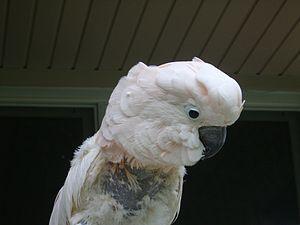
L’automutilation se caractérise par des blessures et dommages physiques directs, avec ou sans intention suicidaire. Ce terme est utilisé dans le manuel diagnostique et statistique des troubles mentaux. Son usage est discutable pour ce qui concerne les lésions cutanées auto-infligées, car le latin : mutilare renvoie à la section irréversible d'un membre ou d'un organe. La forme la plus répandue d'automutilation est la dégradation cutanée, mais l'automutilation couvre un vaste éventail comportemental, ce qui inclut brûlures, abrasions, griffures, cognement de certaines parties du corps, réouverture d'anciennes plaies cutanées, arrachage de cheveux et ingestion de substances ou objets toxiques. Les comportements associés à un abus substantiel et aux troubles des conduites alimentaires ne sont généralement pas considérés comme automutilation car les dommages infligés à l'organisme ne sont pas intentionnels. Bien que le suicide ne soit pas directement lié à l'automutilation, la relation entre automutilation et suicide est complexe car les blessures intentionnelles peuvent constituer une menace pour l'individu.